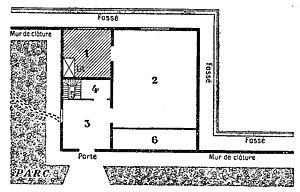
Livre pour Wikisource
Le Mystère de la chambre jaune est un roman policier de Gaston Leroux, paru en 1907. Il s'agit de la première aventure du jeune reporter Joseph Rouletabille.